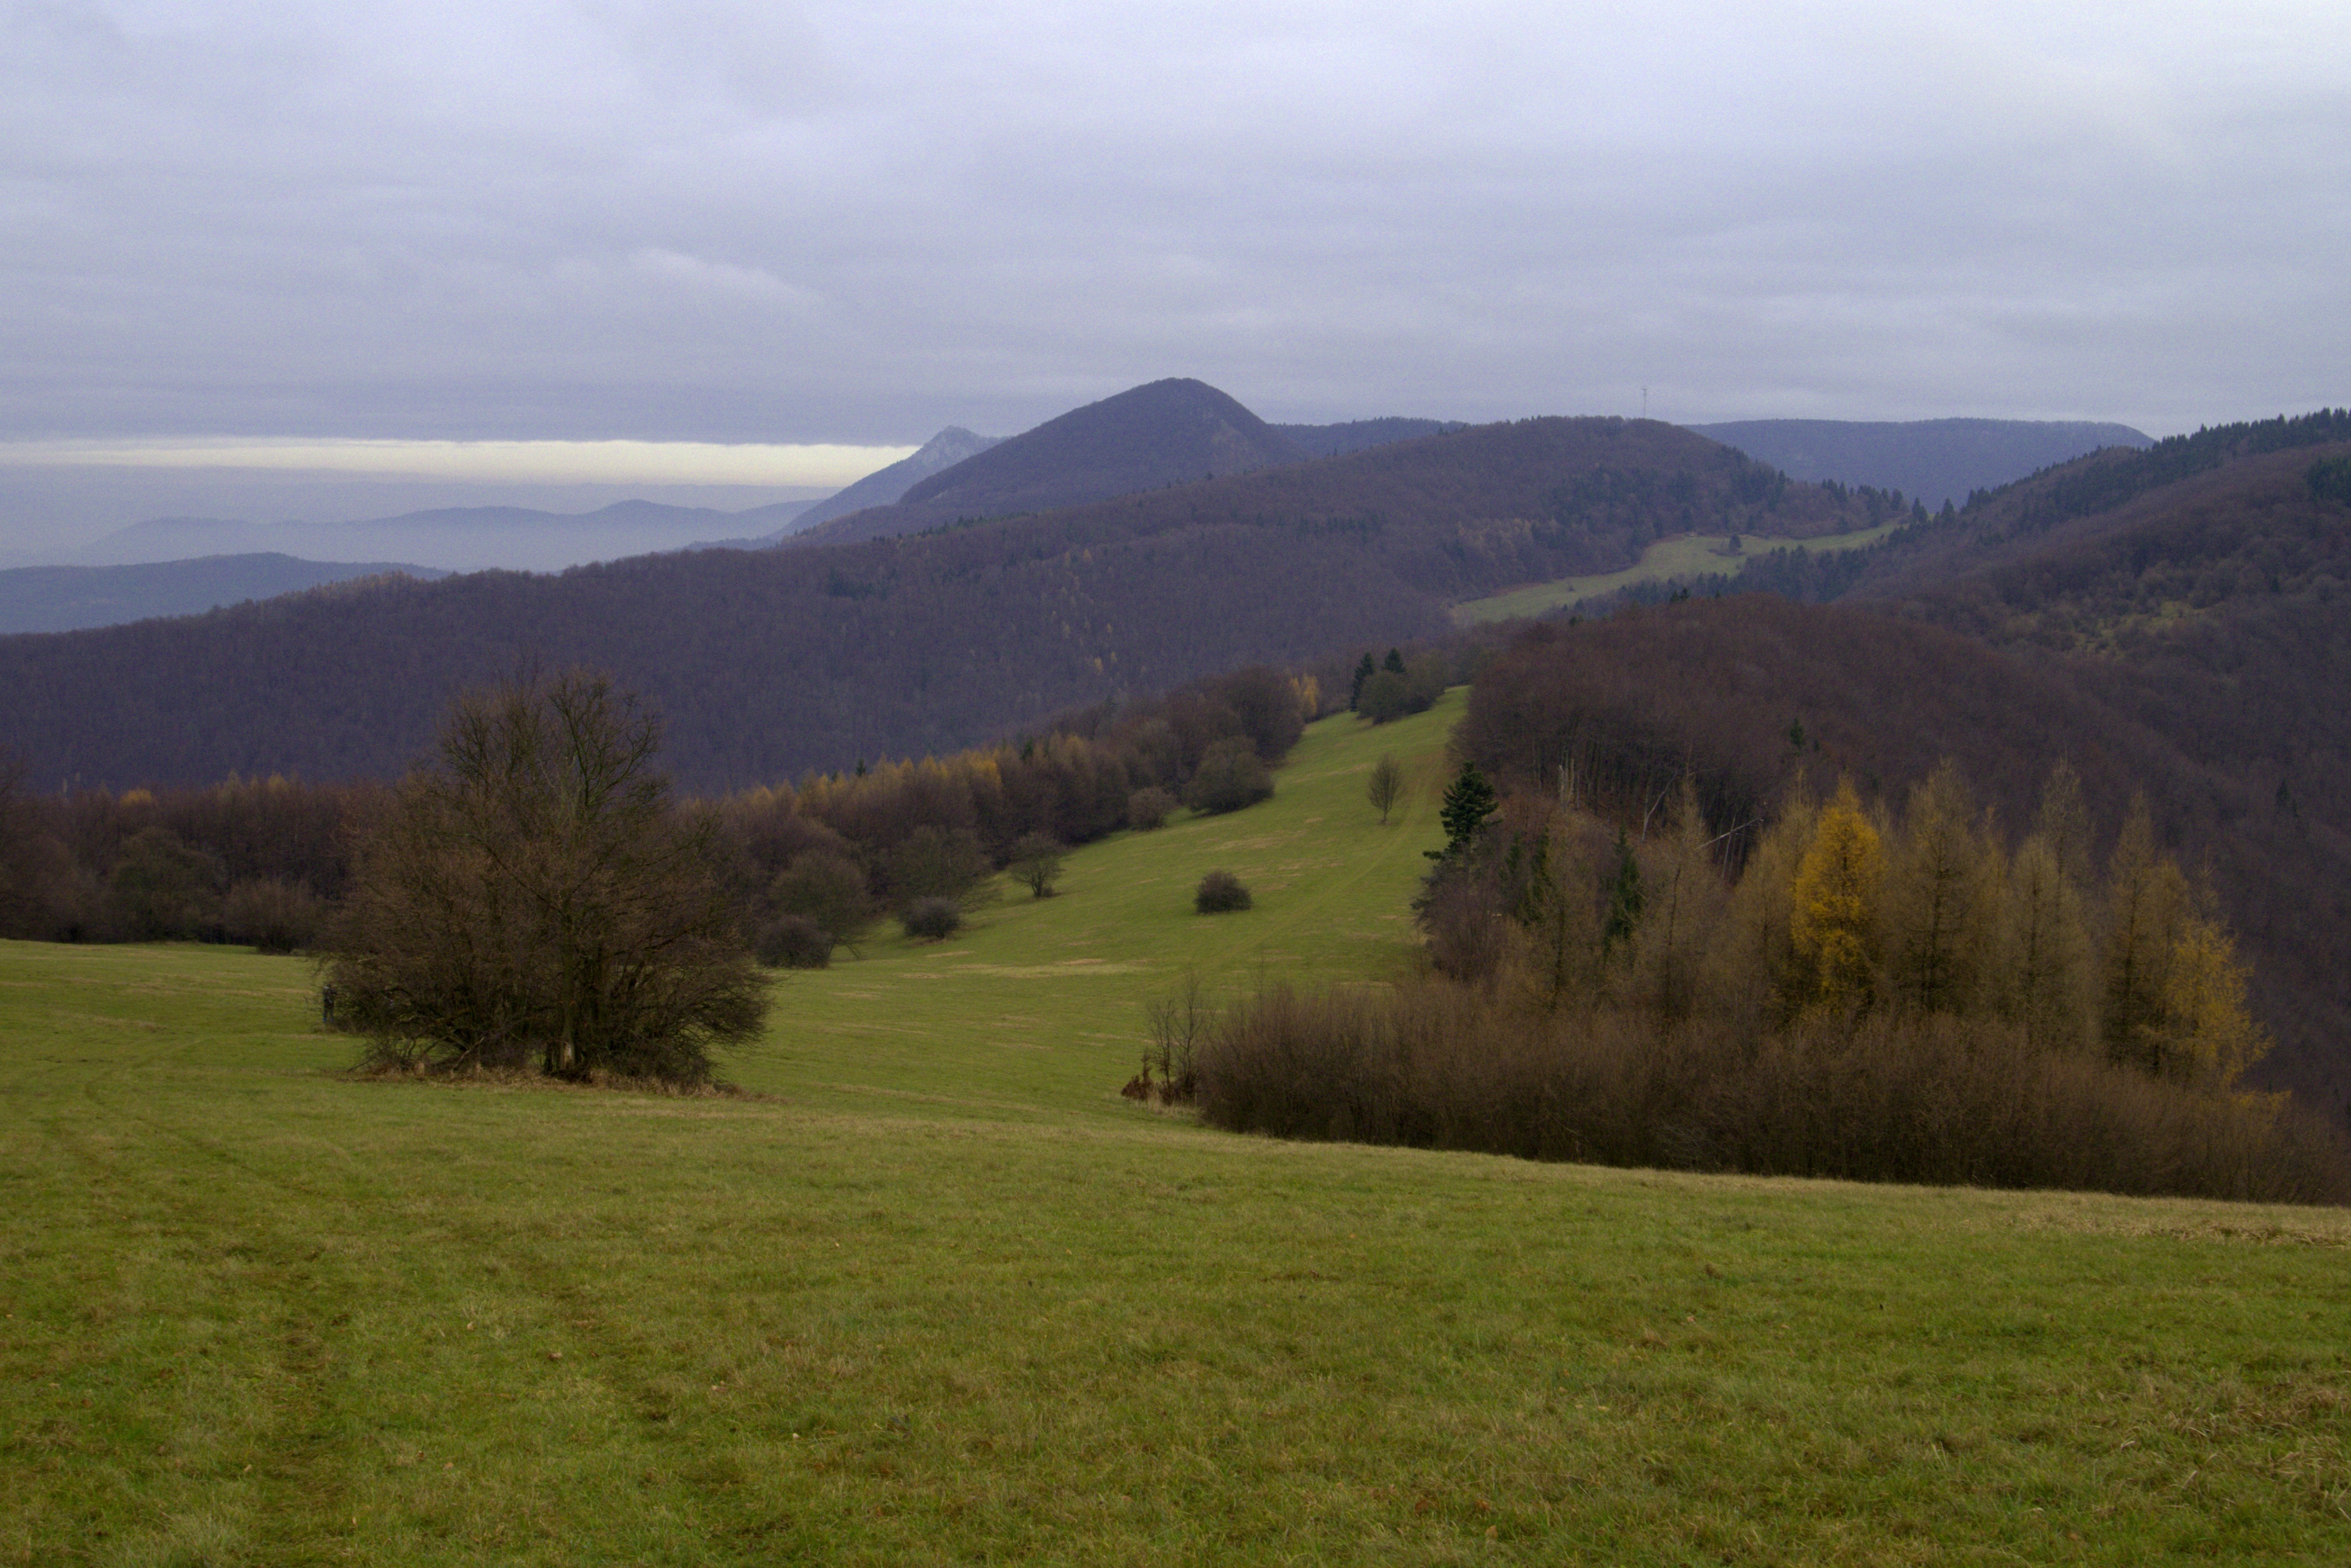
landscape, tree, wilderness, mountain, meadow, prairie, hill, lake, valley, mountain range, country, clear, pasture, reservoir, highland, ridge, plain, clouds, mountains, grassland, plateau, fell, habitat, loch, ecosystem, slovakia, rural area, str ov mountains, geographical feature, atmospheric phenomenon, mountainous landforms